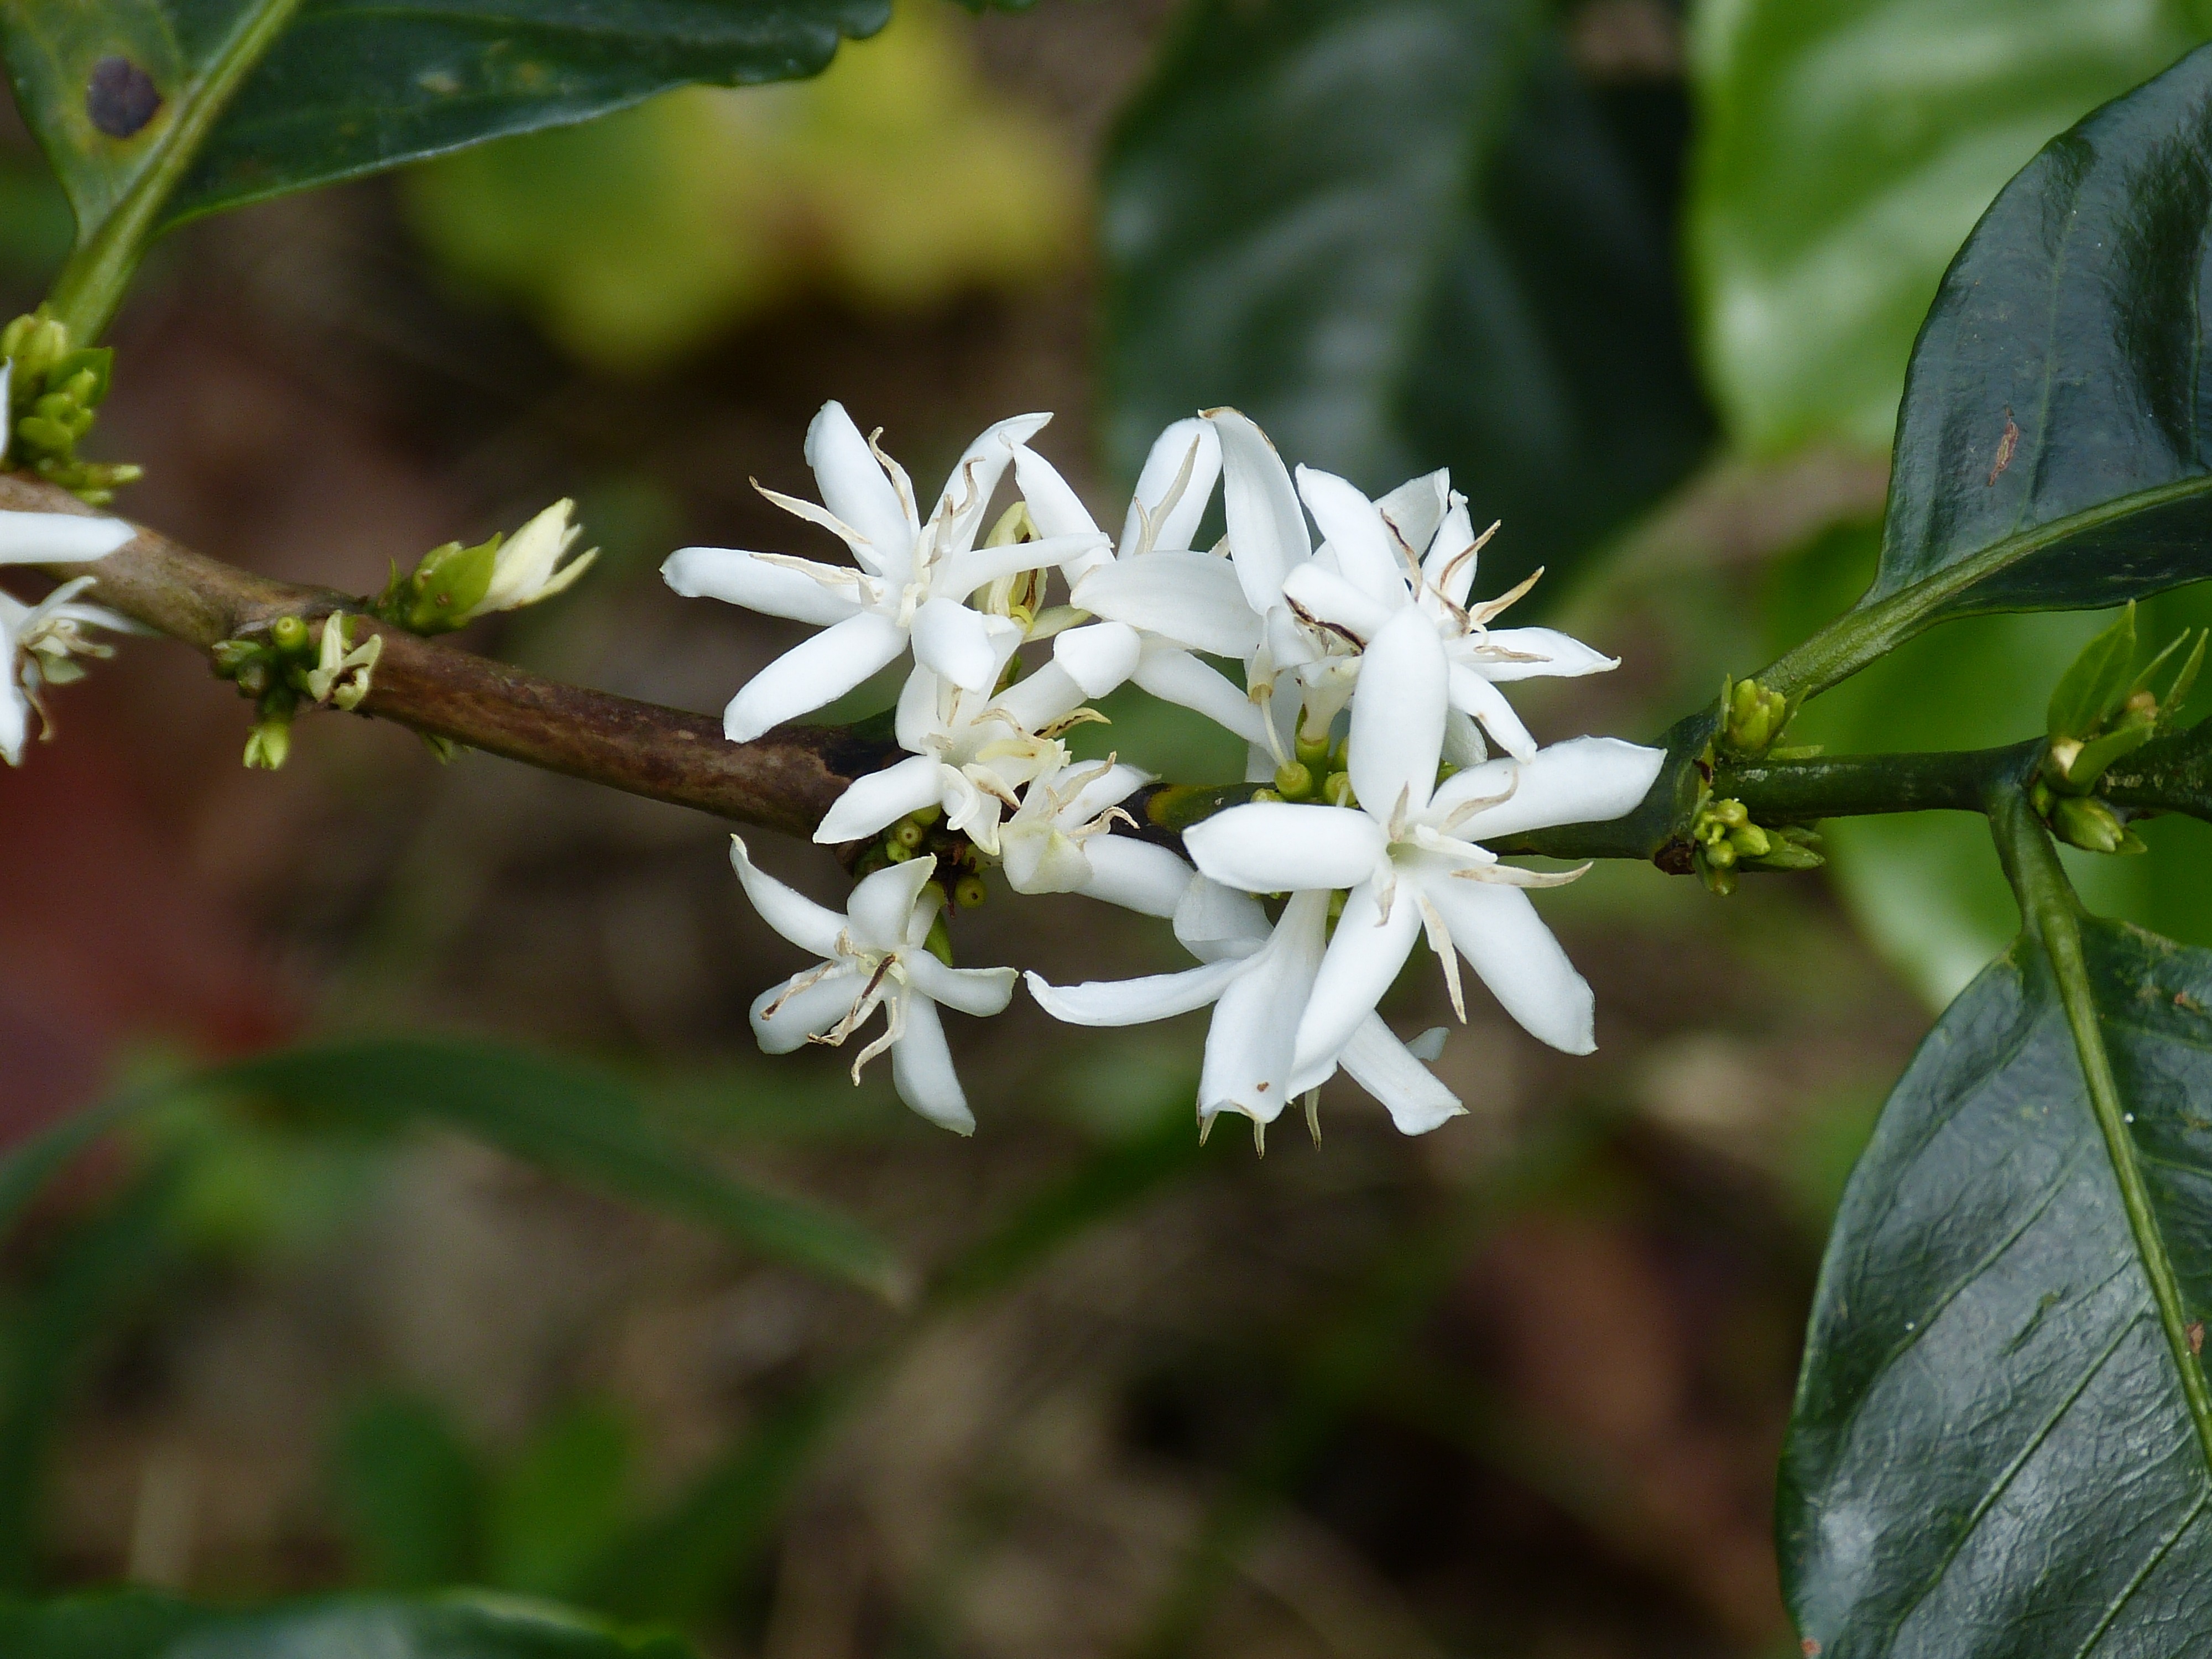
tree, blossom, coffee, plant, leaf, flower, bloom, produce, tropical, evergreen, botany, flora, wildflower, shrub, tropics, jasmine, costa rica, flowering plant, central america, coffee flower, woody plant, land plant, coffee shrub